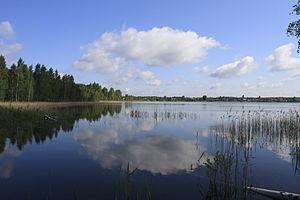
"Le Parc national de Mechtchiora ou Meshchyorsky couvre de vastes zones humides et de pins / bouleaux dans les forêts de Mechtchera dans la plaine d'Europe orientale dans la partie nord de l'Oblast de Riazan, en Russie, à environ 120 km à l' est de Moscou. Créé en 1992, sa surface est de 66 km². L'habitat des zones humides offre une biodiversité extrêmement riche parmi les plantes et les animaux. Le parc national de Mechtchiora ne doit pas être confondu avec le parc national ""Meshchyora"" qui se trouve juste au nord, au-dessus de la frontière de l'oblast de Vladimir. Le parc protège une section de la rivière Pra, le lac Beloye, ainsi que les terres humides et les forêts associées. Environ 54% du territoire du parc est utilisé et géré à des fins agricoles par les communautés locales.